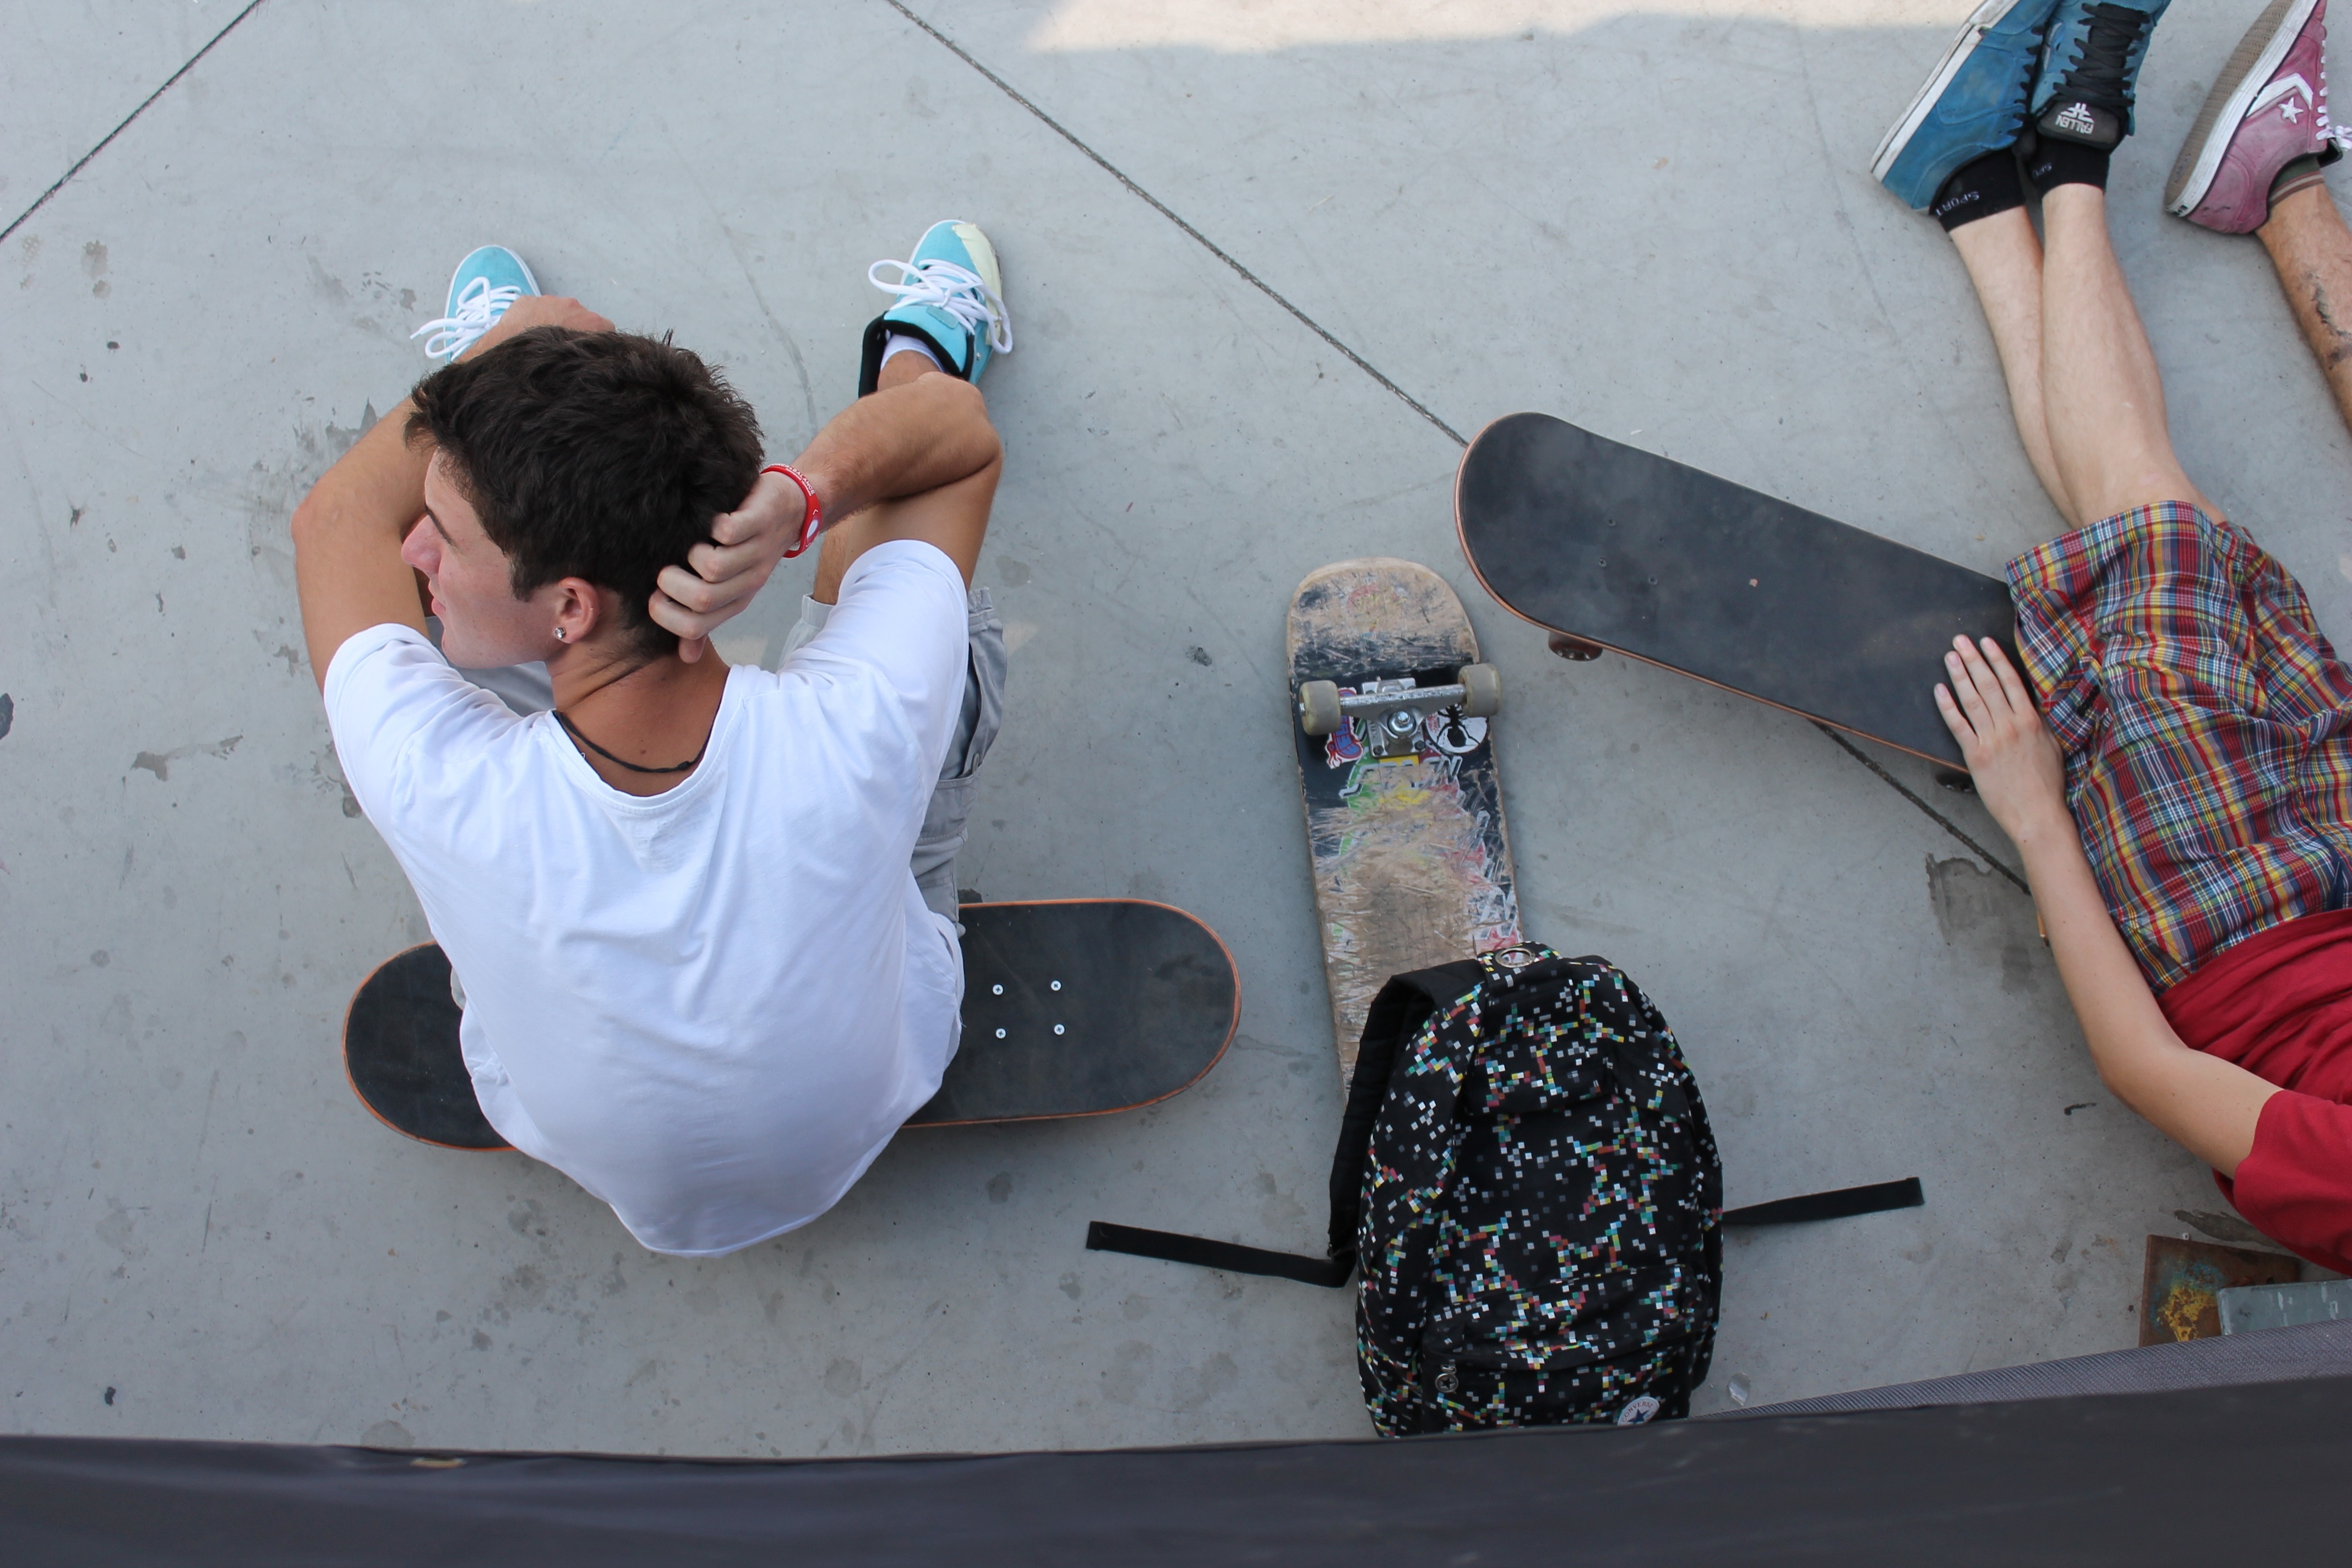
leg, child, blue, footwear